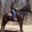
Label: horse